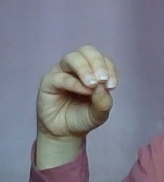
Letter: ha